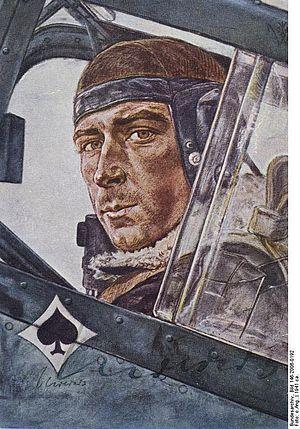
La Jagdgeschwader 53, surnommée Pik As, est une unité de chasseurs de la Luftwaffe pendant la Seconde Guerre mondiale.